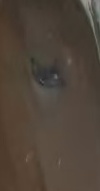
Face region: eyes (orbital_tightening_and_eye_area)
Pain indicator: obviously_present